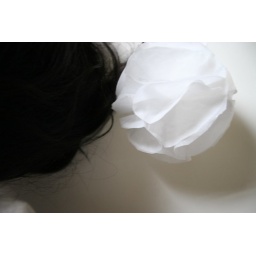
made by my hands. gentle paper ball